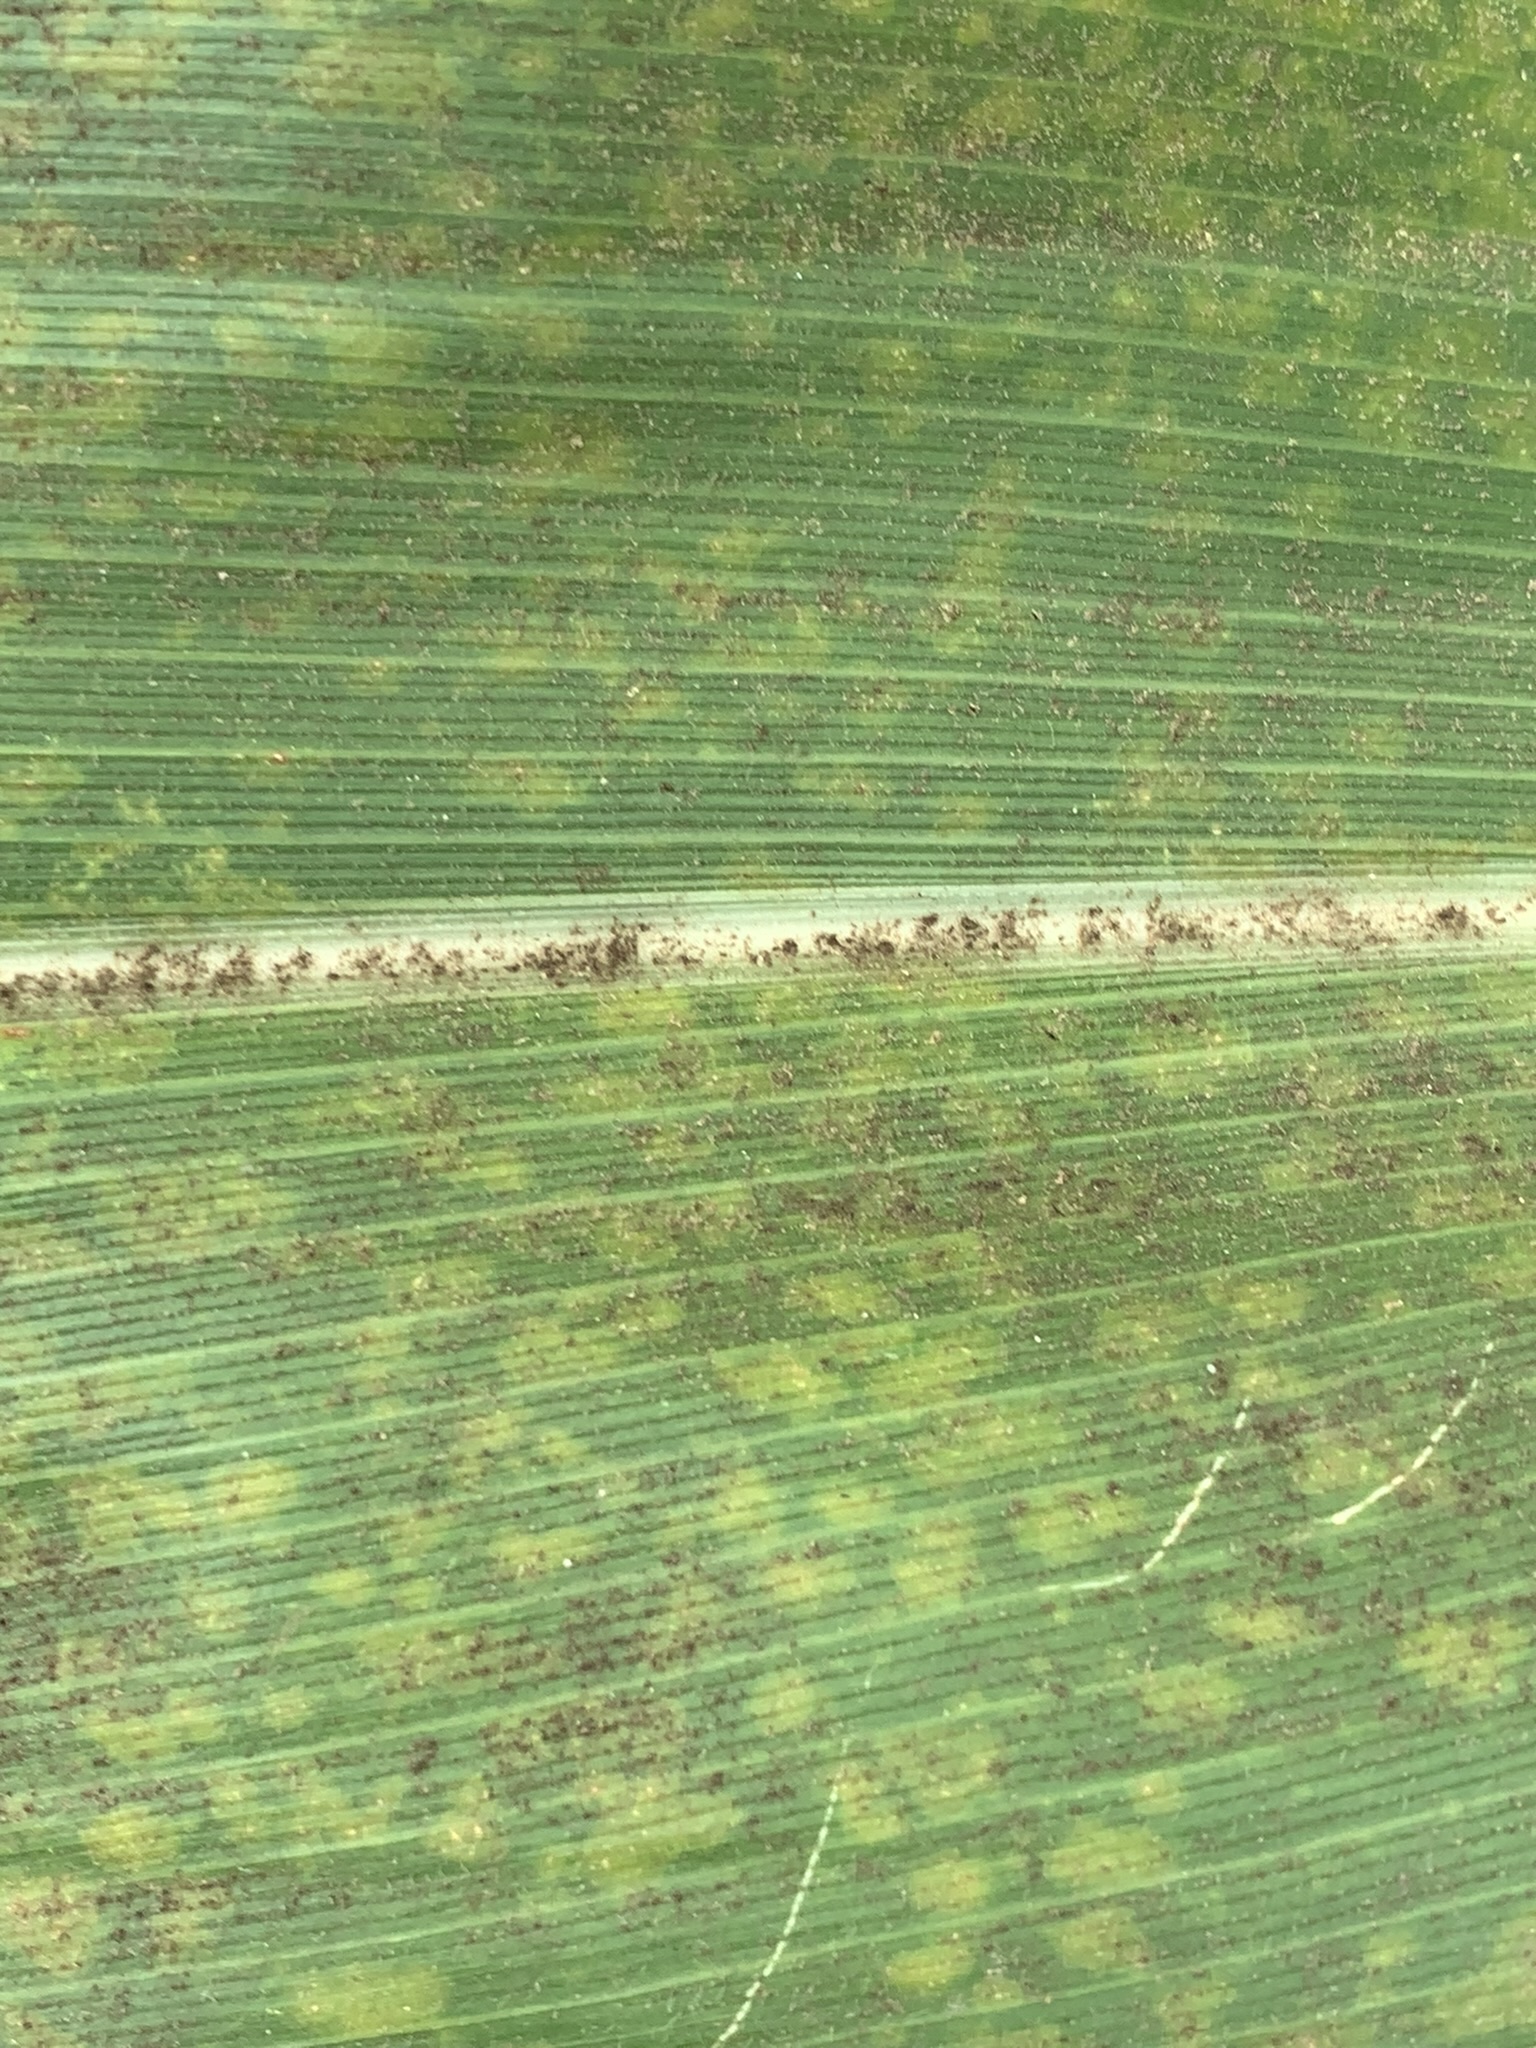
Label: MLN